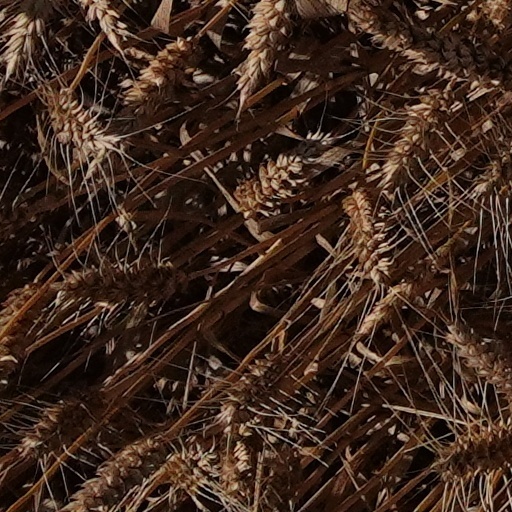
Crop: wheat